1994 Indianapolis 500

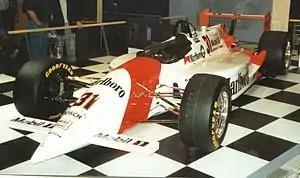
1994 Penske PC-23 Mercedes-Benz 500I

The most notable off-season activity involved Penske Racing and Ilmor. In the summer and fall of 1993, Penske and Ilmor engaged in a new engine project. Under complete secrecy, a purpose-built, V-8 pushrod engine was developed. Mercedes eventually came on board with the project and badged the engine the Mercedes-Benz 500I. The engine was designed to exploit a perceived loophole that had existed in USAC's rulebook since 1991. While CART sanctioned the rest of the IndyCar season, the Indianapolis 500 alone was conducted by USAC under slightly different technical regulations.